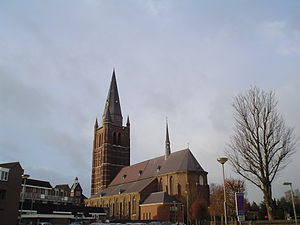
Nederweert / Galleri
Nederweert er en kommune og en by, beliggende i den sydlige provins Limburg i Nederlandene. Kommunens areal er på 101,78 km², og indbyggertallet er på 16.786 pr. 1. april 2016.